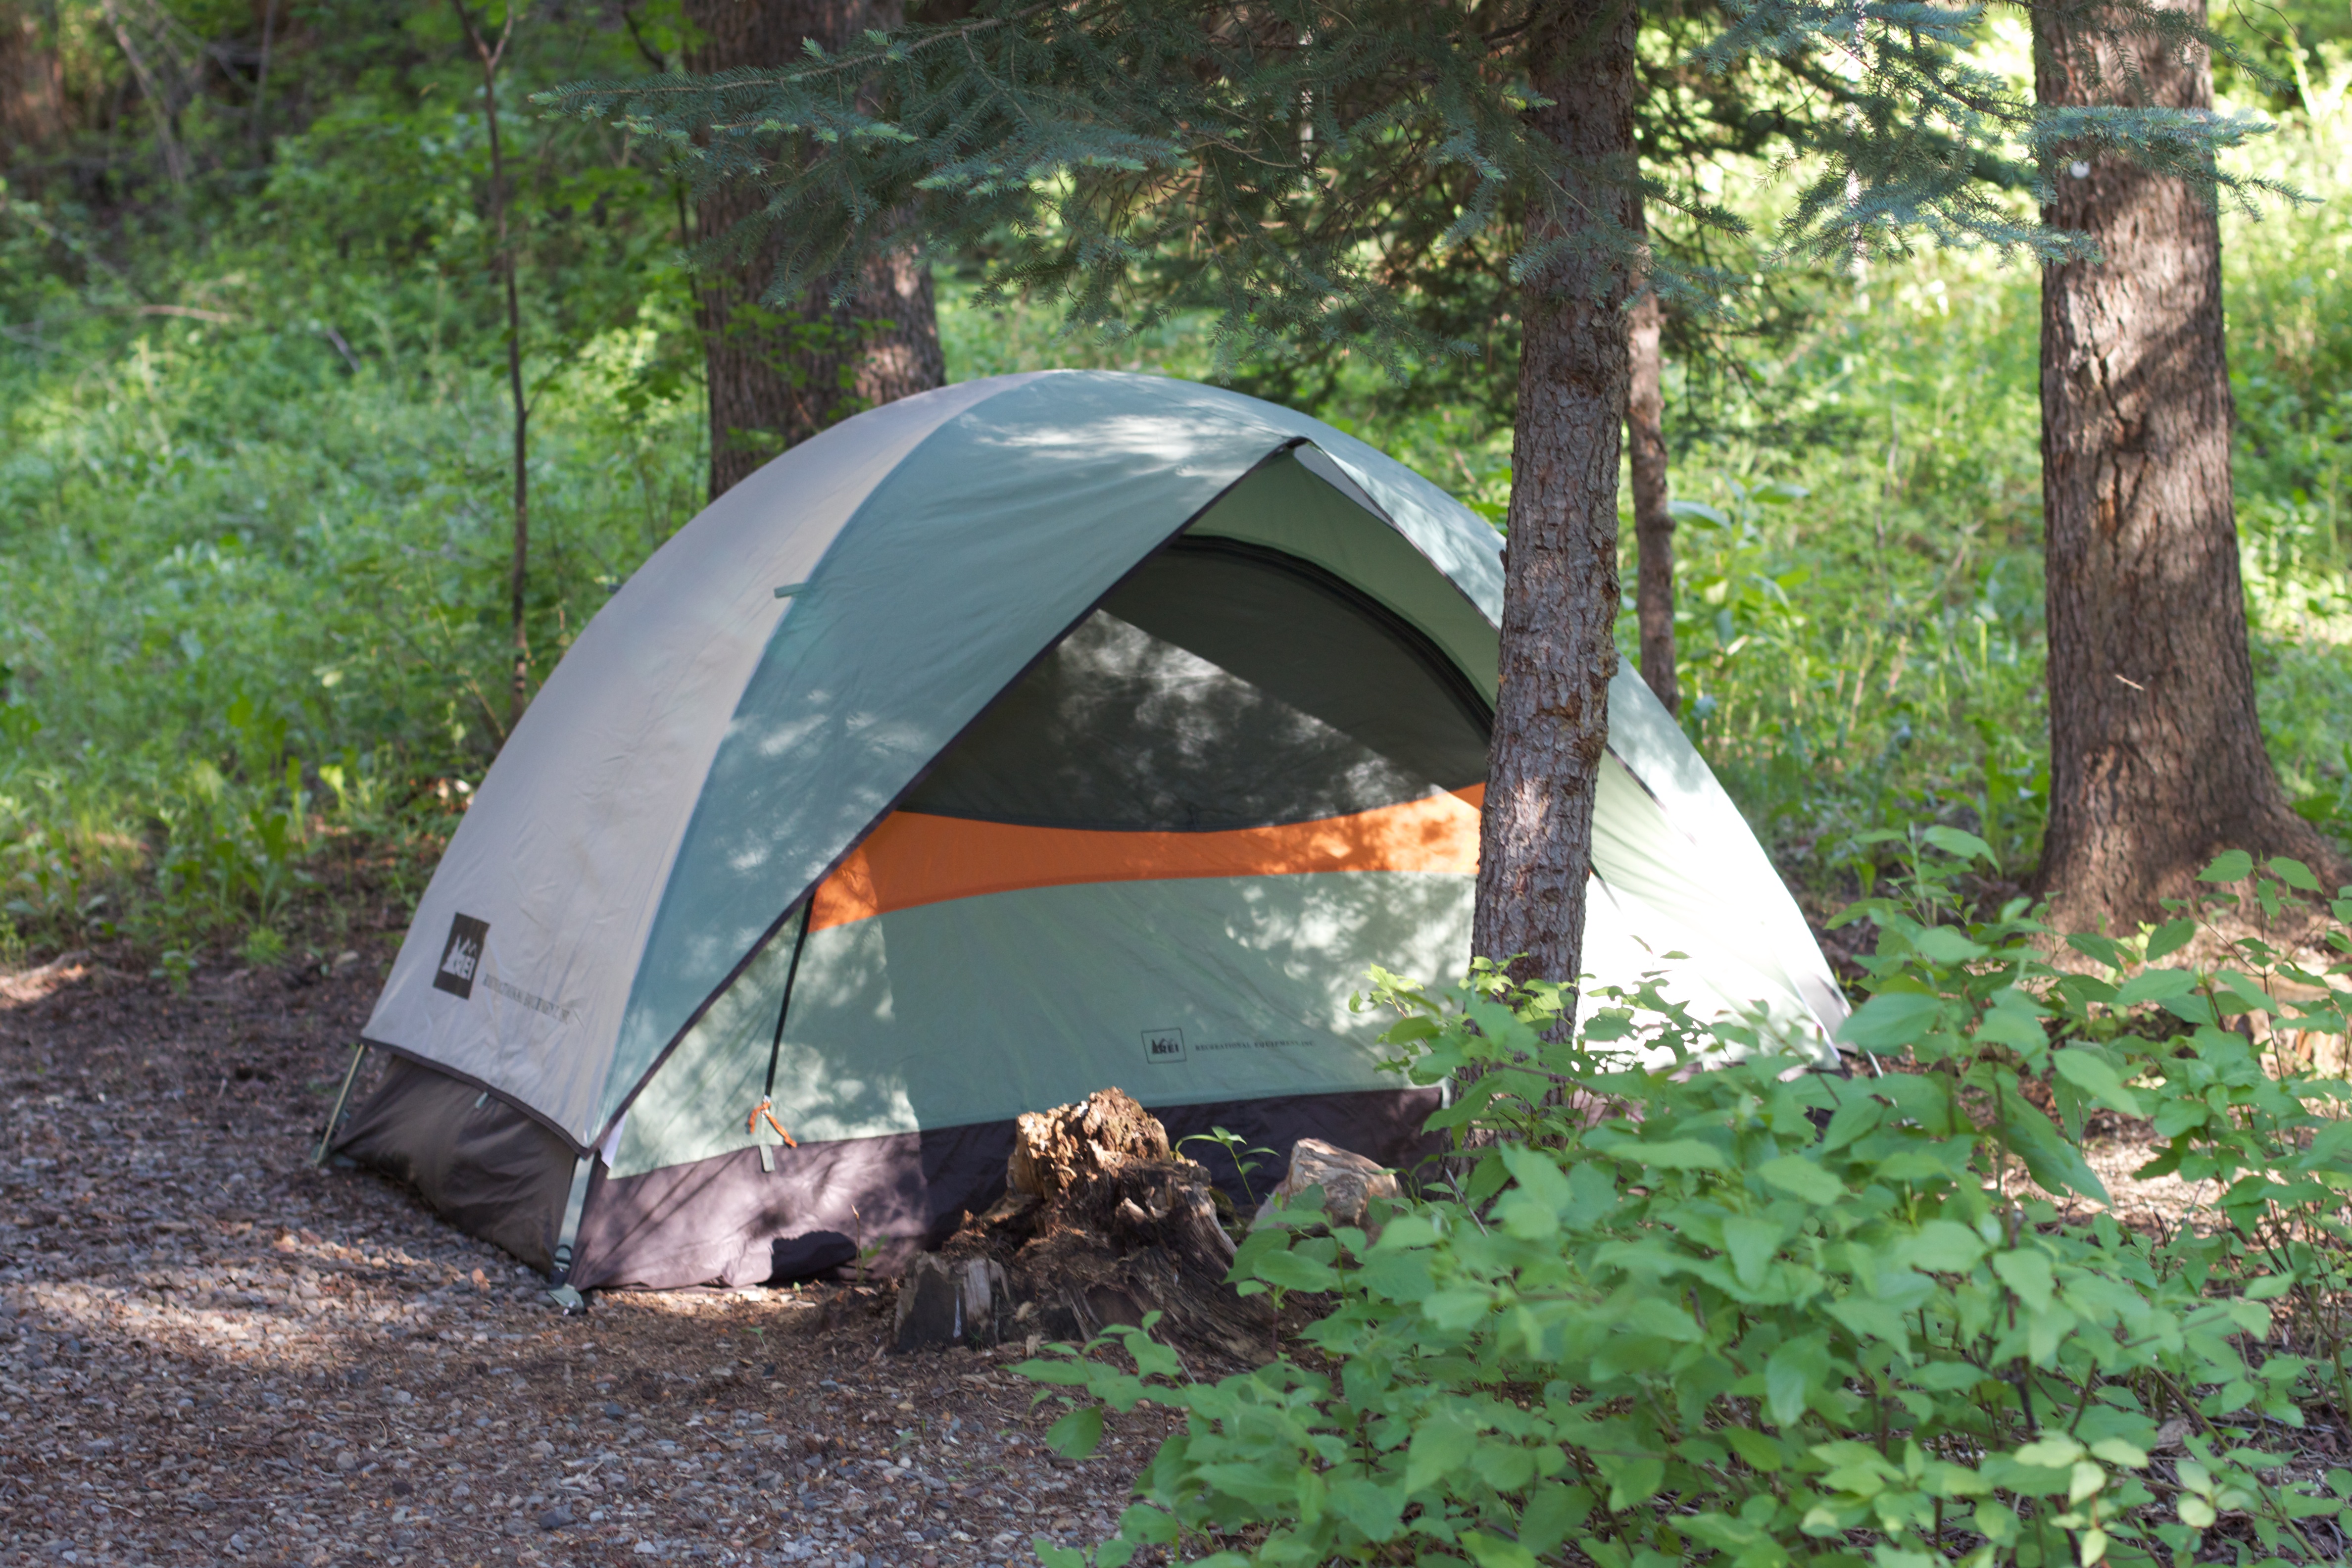
camping, tent, odyssey, 2011365, hurleylounge